Armoured fighting vehicle

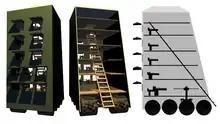
A Helepolis-like Siege Engine showing ballistae, stairs and movement capstan

The concept of a highly mobile and protected fighting unit has been around for centuries; from Hannibal's war elephants to Leonardo's contraptions, military strategists endeavoured to maximize the mobility and survivability of their soldiers.